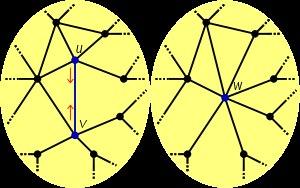
En théorie des graphes, une contraction d'arête est une opération sur un graphe. Elle consiste, de façon imagée, à contracter une arête d'un graphe, ce qui revient à fusionner ses deux extrémités.